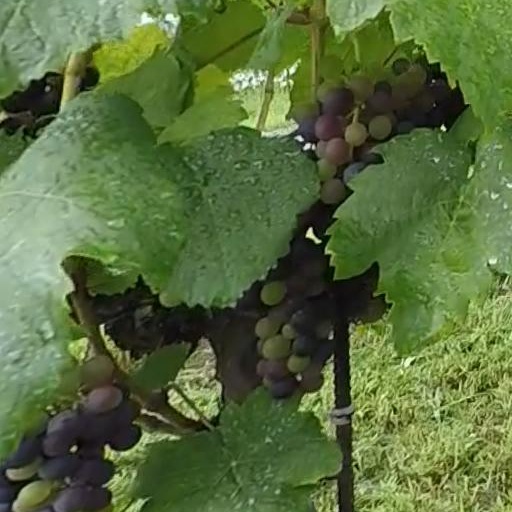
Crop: grape